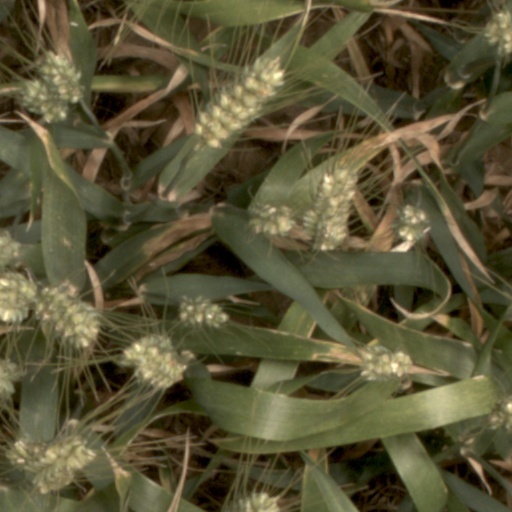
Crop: wheat